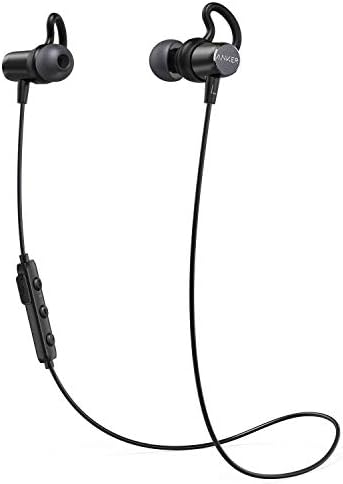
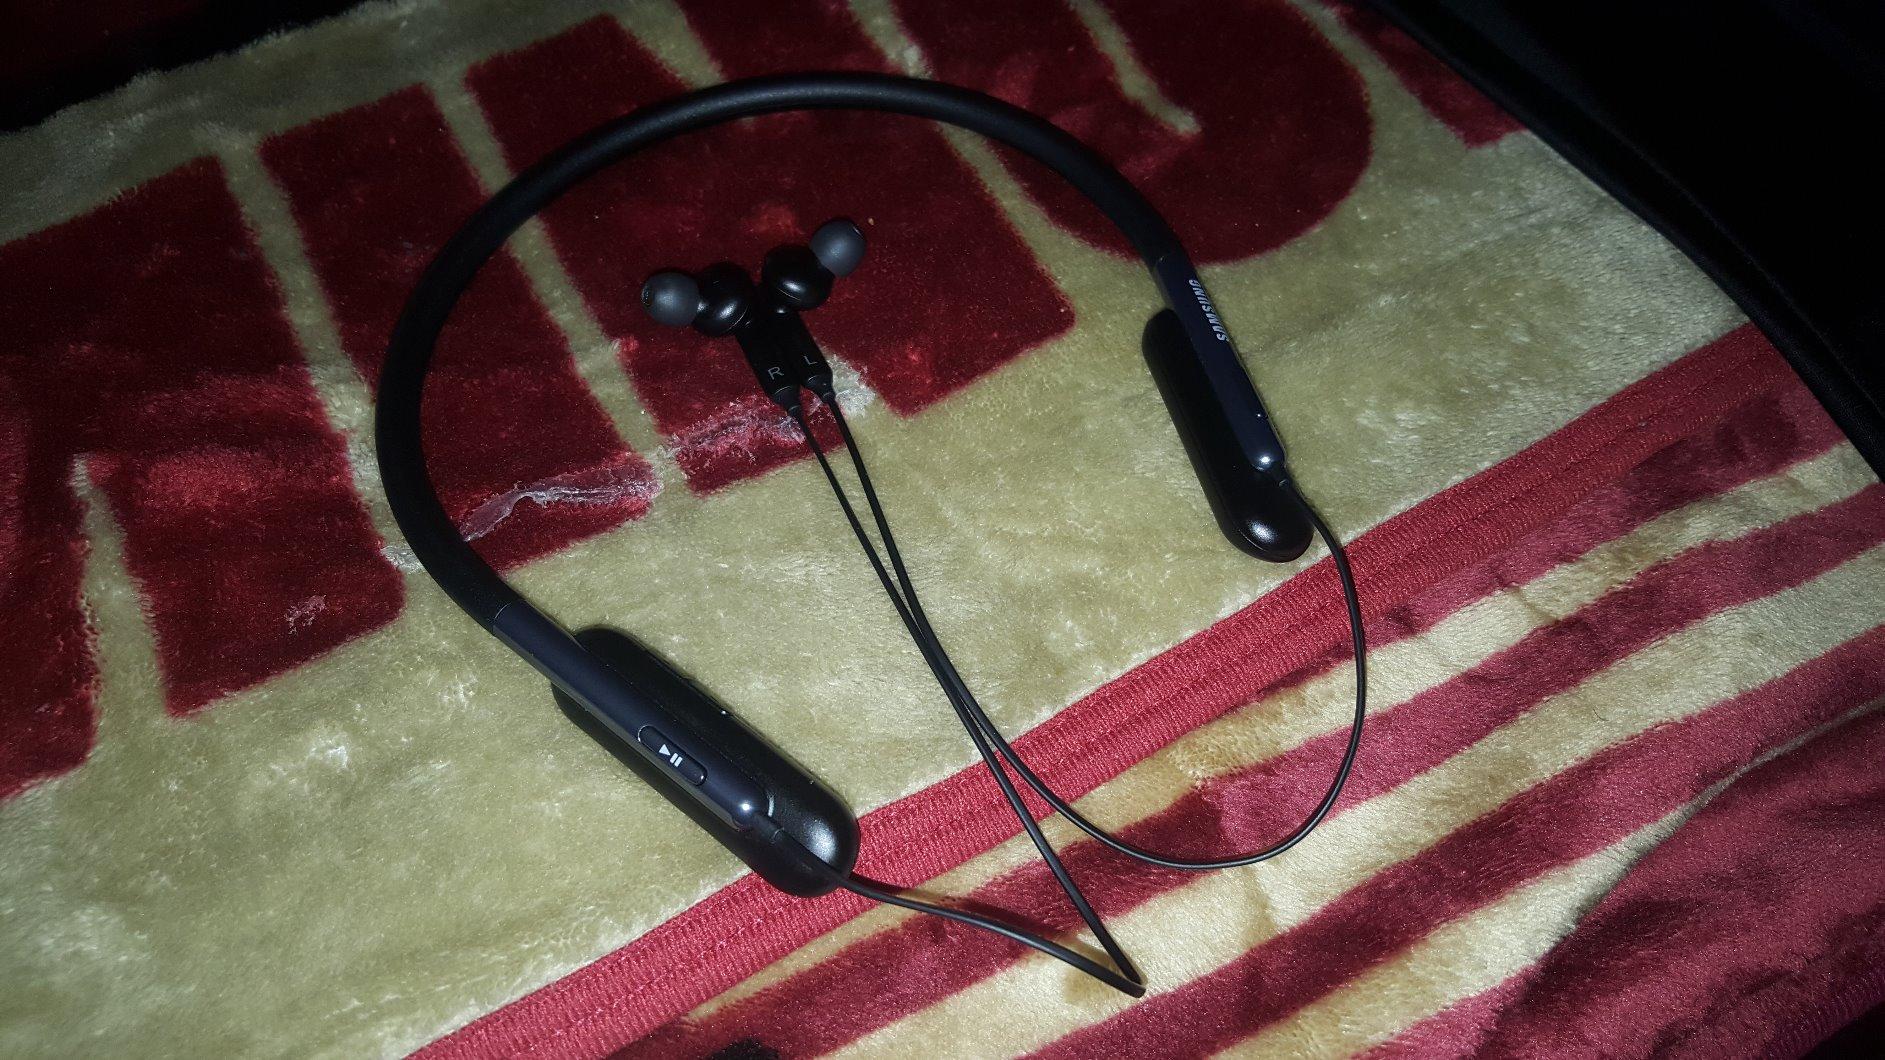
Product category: headphones
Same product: no